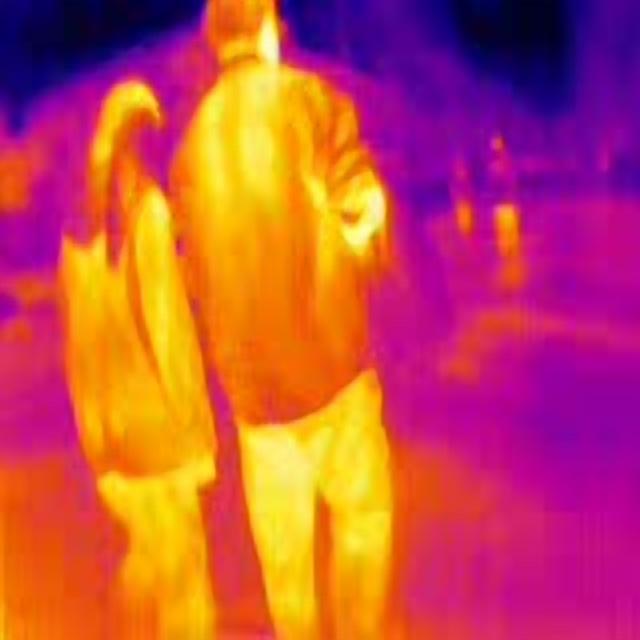
Detected objects:
label: person
label: person
label: person
label: person